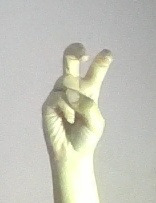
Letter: toot